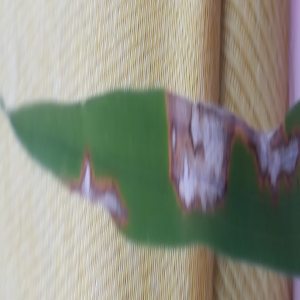
Disease: Blast